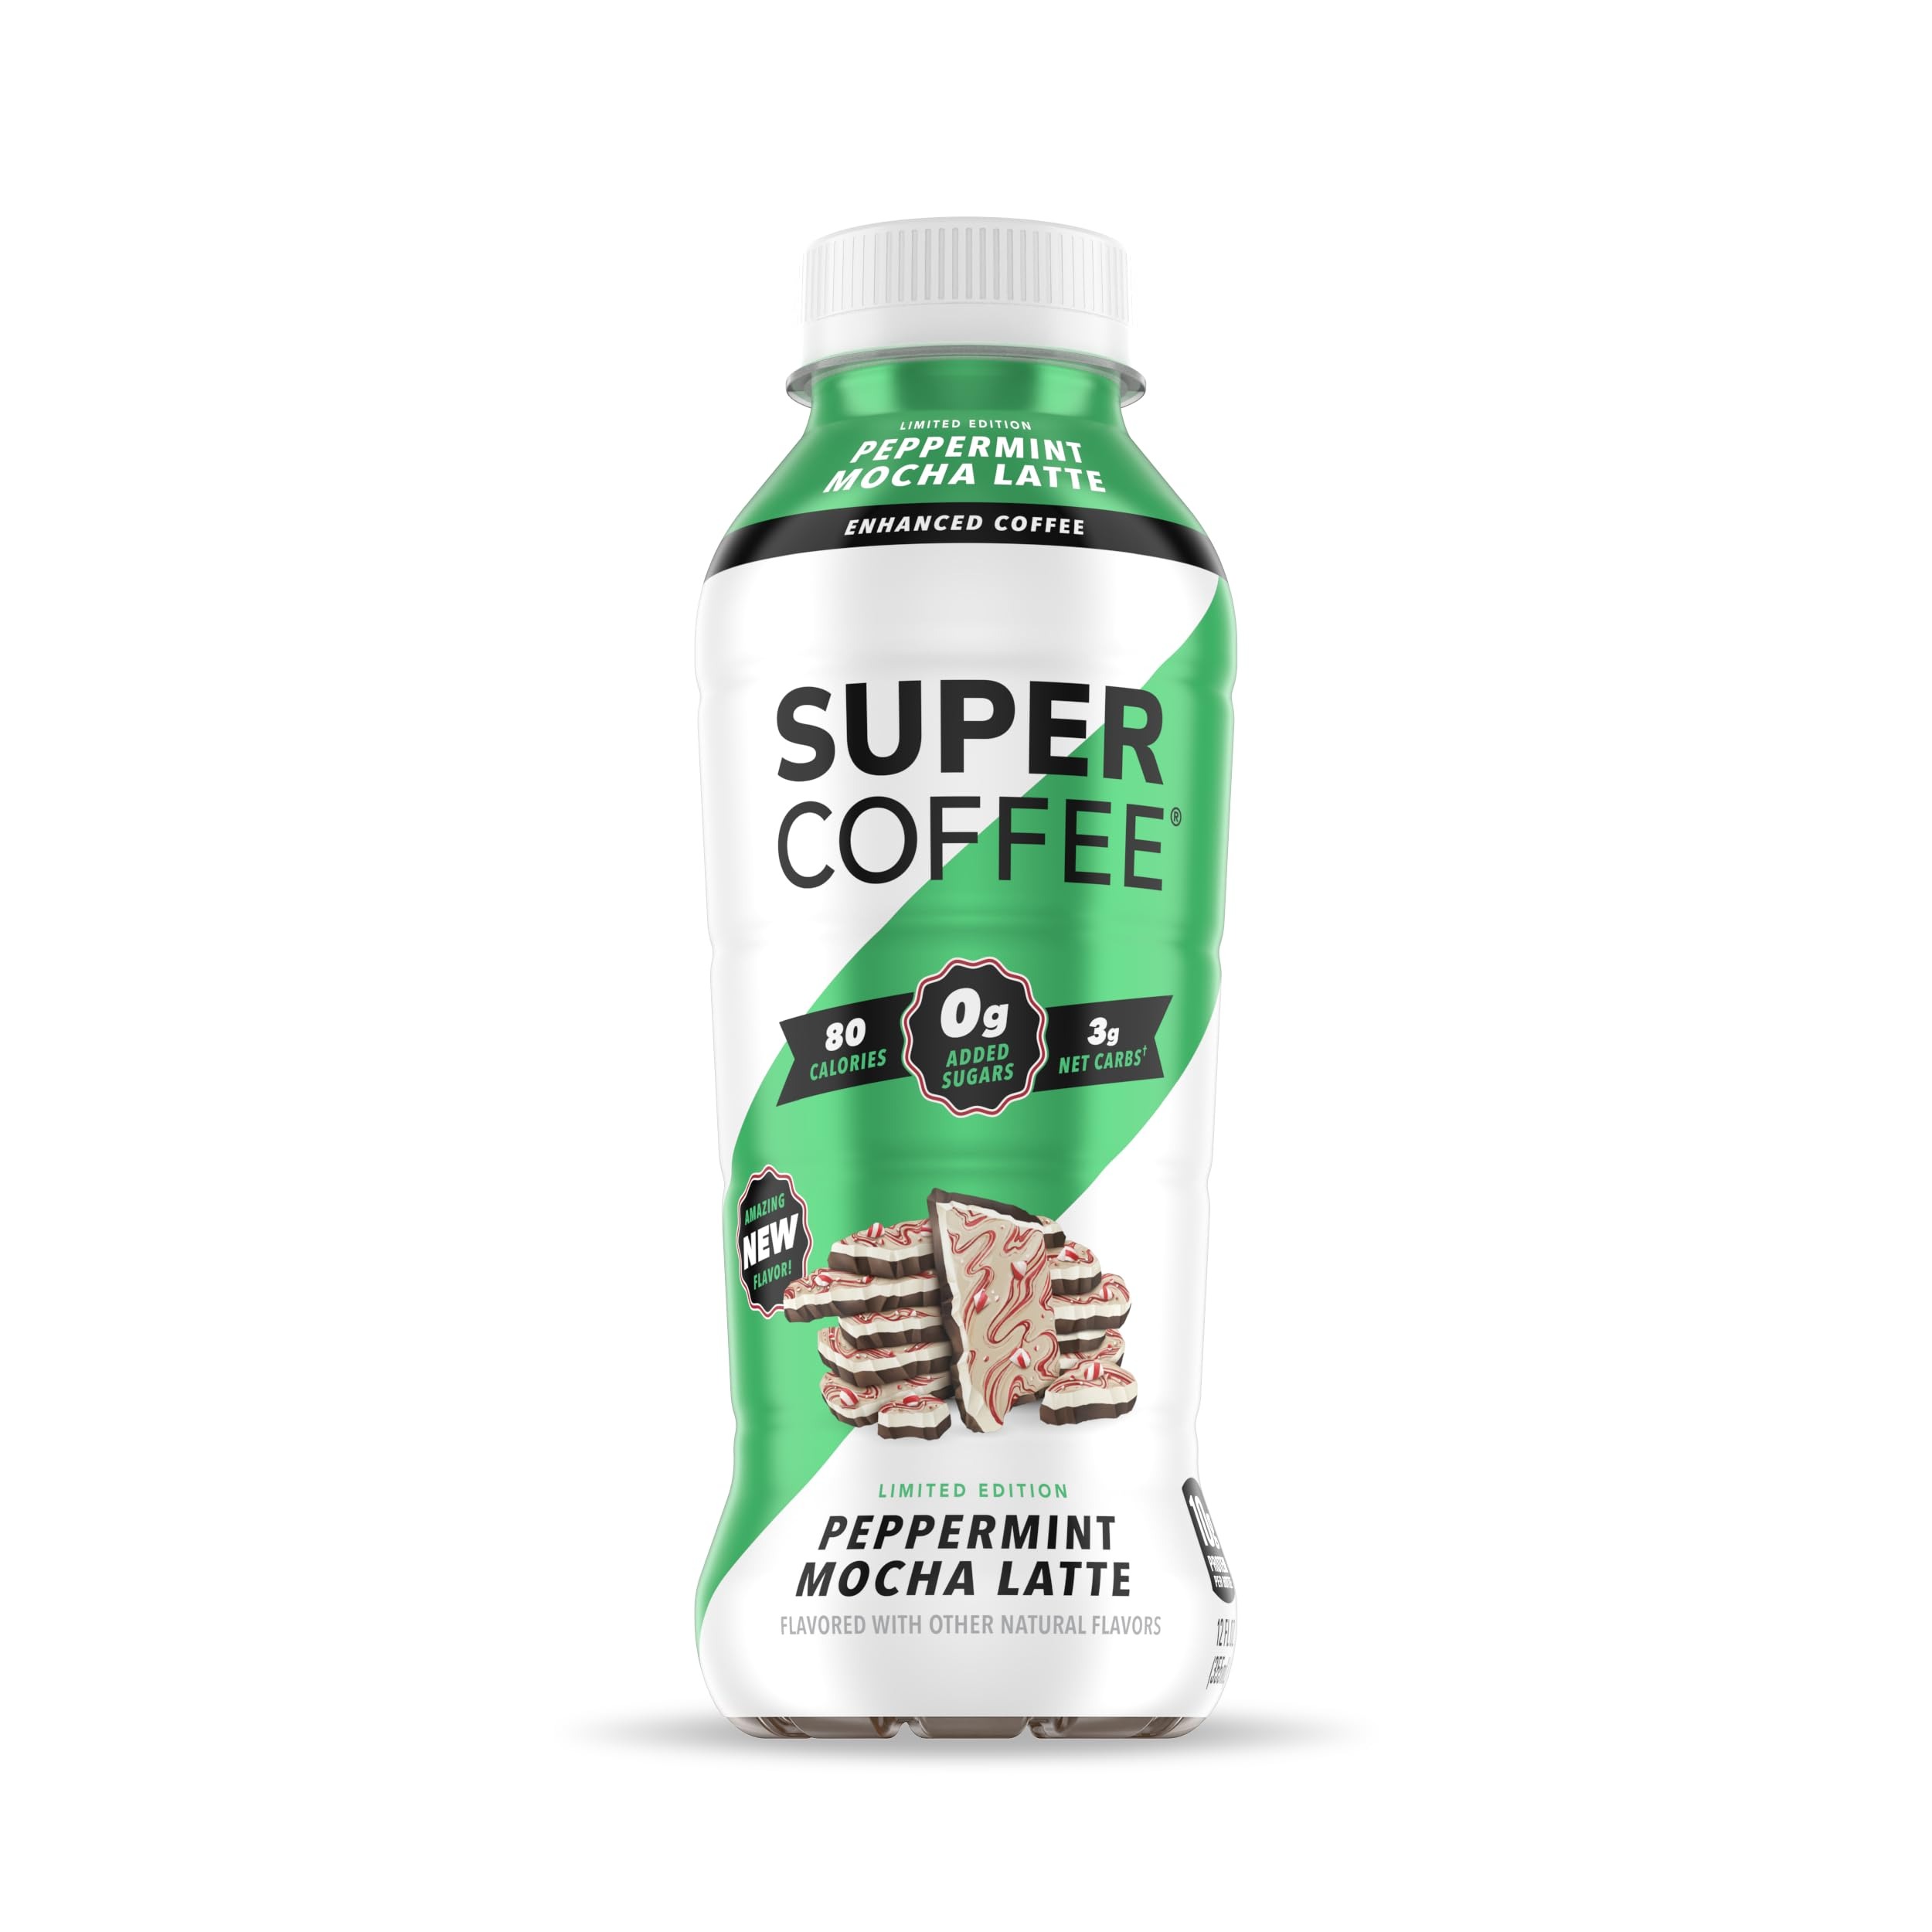
Item Name: Super Coffee, Iced Keto Coffee (0g Added Sugar, 10g Protein, 80 Calories) [Peppermint Mocha Latte] 12 Fl Oz, 12 Pack | Iced Coffee, Protein Coffee Drinks - LactoseFree, GlutenFree
Bullet Point 1: Coffee + Protein: Try 12 bottles of Peppermint Mocha Latte Super Coffee, packed with 150mg of caffeine, 10g of protein and 0g of added sugar. The perfect keto coffee for a low carb, high protein diet.
Bullet Point 2: Indulgent, Guilt-Free Flavor: Can't find a healthy iced coffee? Problem solved. Peppermint Mocha Latte Super Coffee found that perfect balance - rich, but not overpowering; sweet, but not sugary. Bring on the holiday flavors with decadent white chocolate, a hint of peppermint and just the right amount of sweetness, it’s the seasonal latte you love but made with only positive ingredients.
Bullet Point 3: Electrifying Flavor, No Sugar Crash: While other bottled coffees load up on added sugar and other unhealthy ingredients, Super Coffee combines iced coffee, added protein and MCT oil, bring you the latest in latte innovation. This smart protein coffee will give you sustained energy to keep you fueled all day.
Bullet Point 4: Read to Go: Whether you are chasing the kids around the house or need a 2pm pick-me-up, Super Coffee is your go-to bottled coffee drink. Why do you think we use a screwable cap? We go places your regular iced coffee won't!
Bullet Point 5: Built on Positivity: Founded in 2016 in our brother’s dorm room, our mission was to create a better-for-you bottled coffee made with positive ingredients. Since then we have been featured on Shark Tank and sold over 100 million bottles, all while continuing to spread positive energy through our products and people.
Value: 144.0
Unit: Fl Oz

Price: 61.99